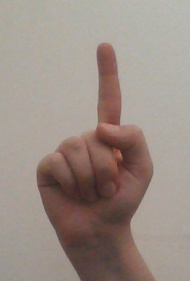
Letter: bb